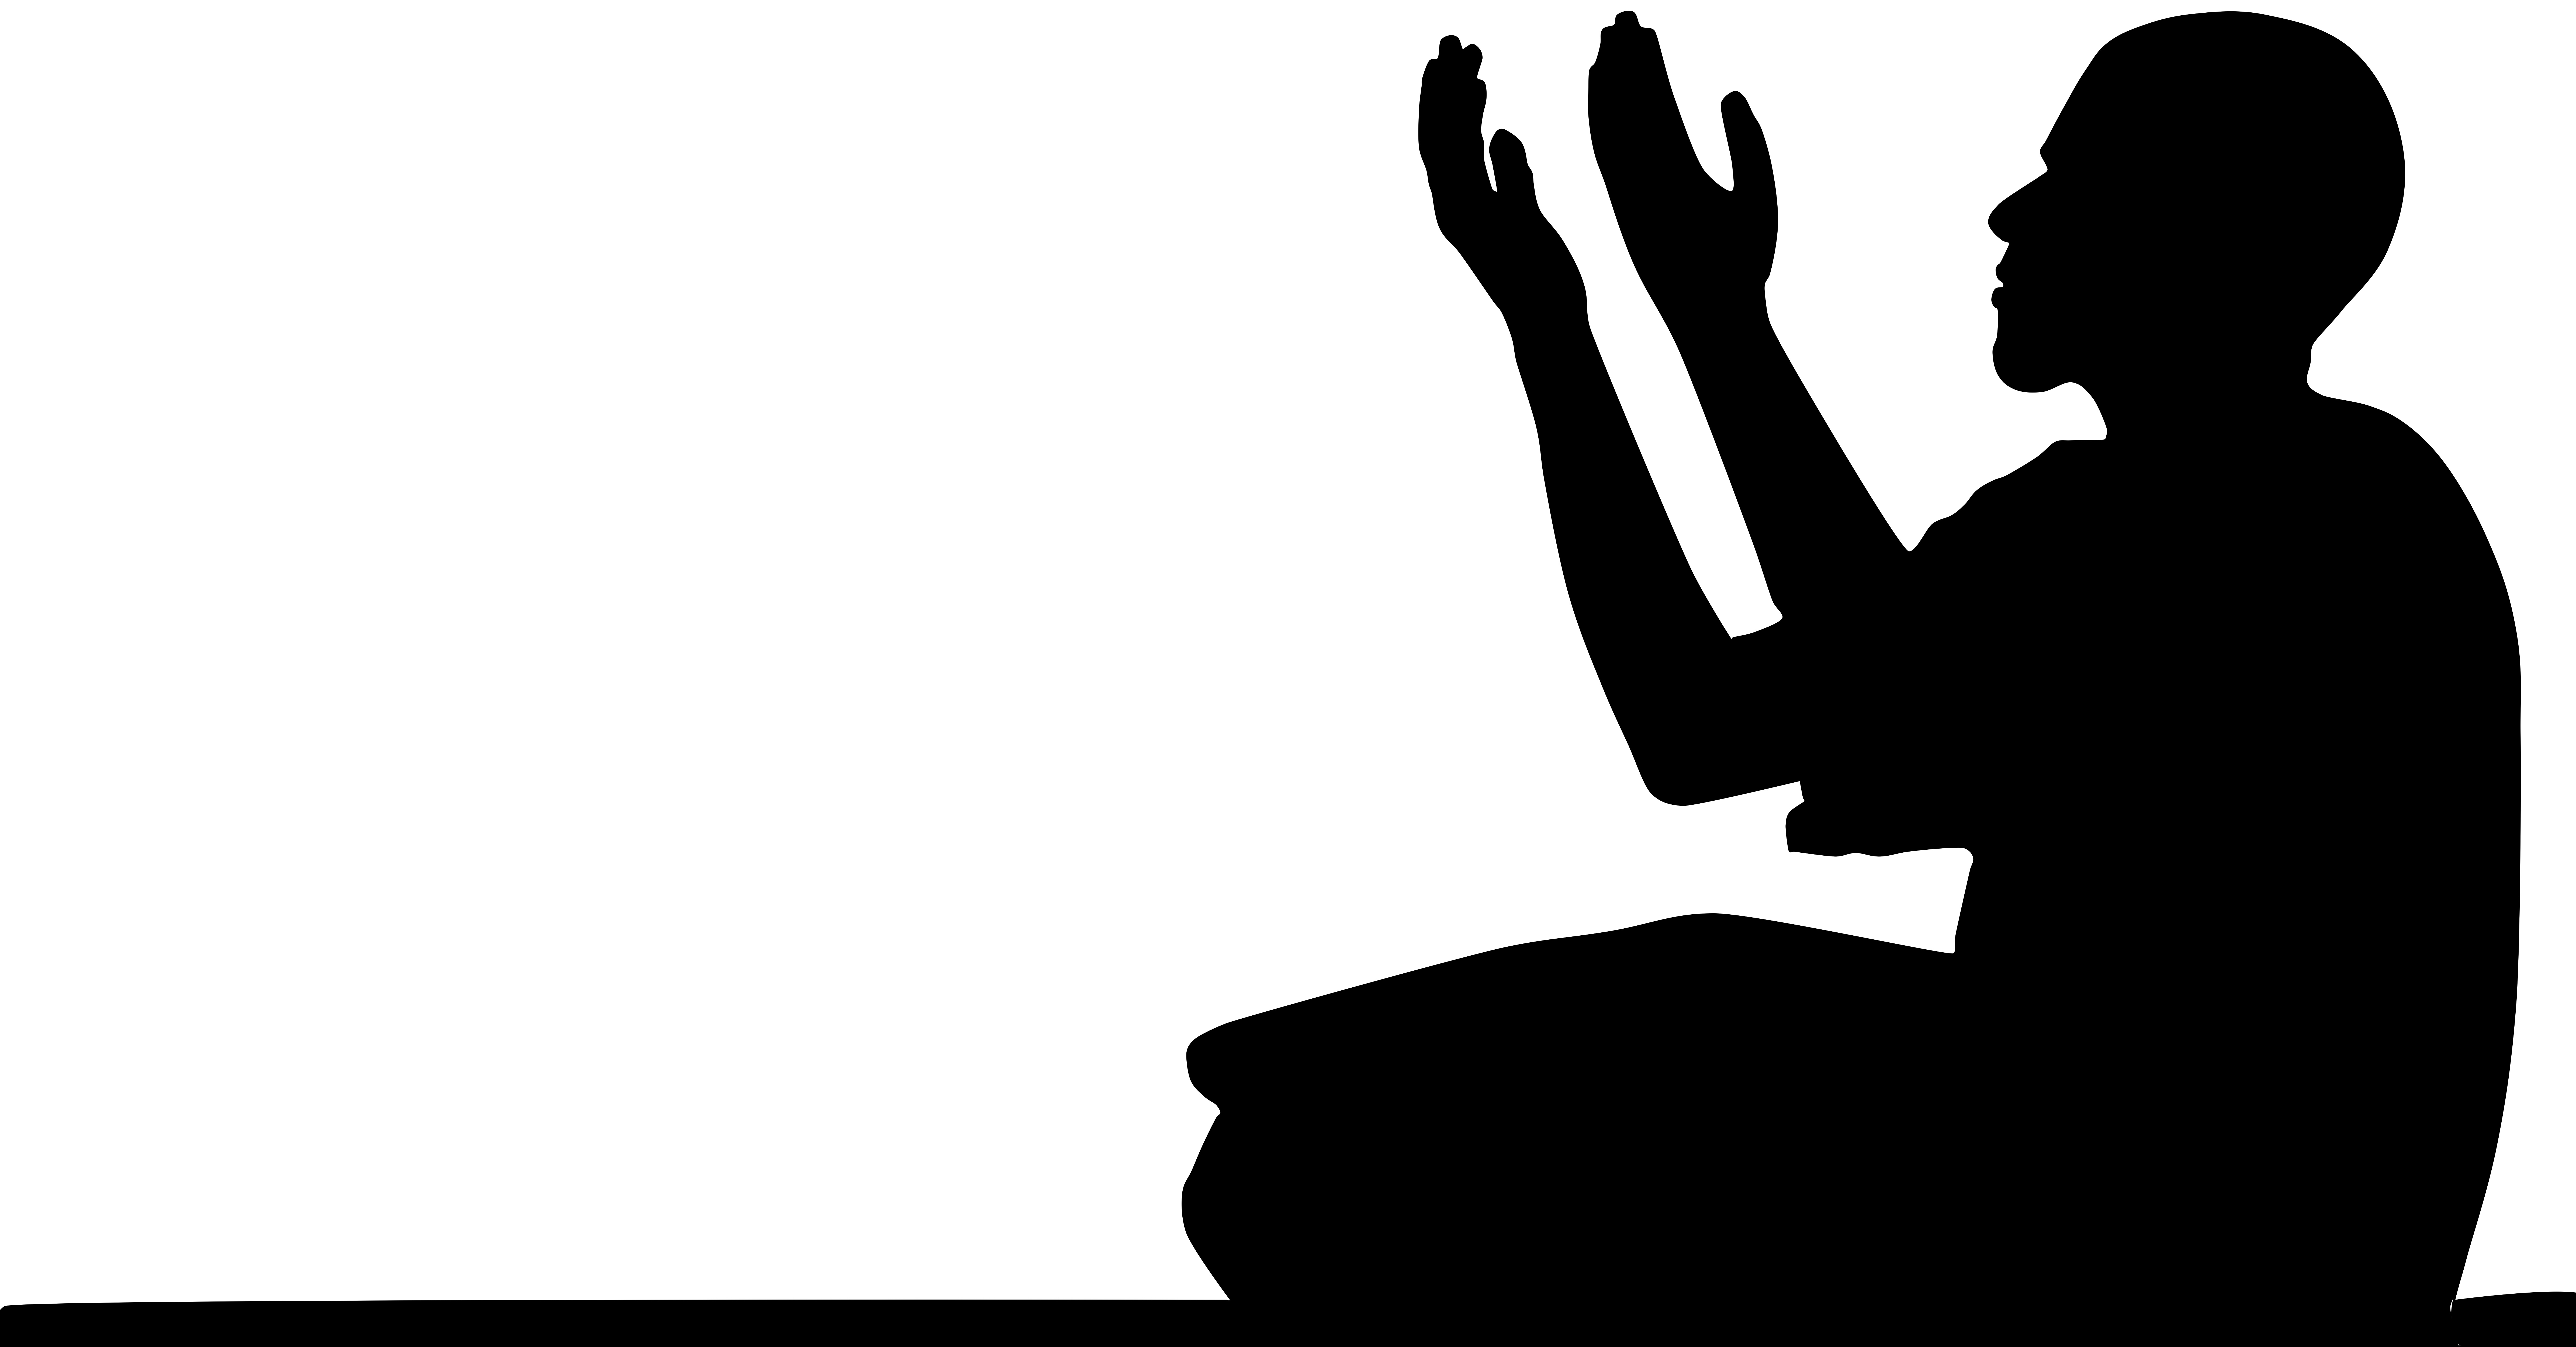
writing, hand, silhouette, finger, arm, cry, illustration, prayer, praying man, human positions, human action